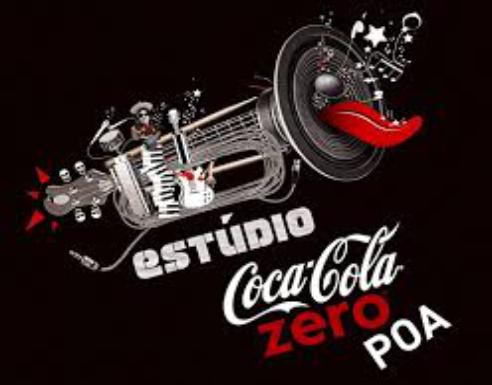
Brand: Coca-Cola Zero
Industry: Food